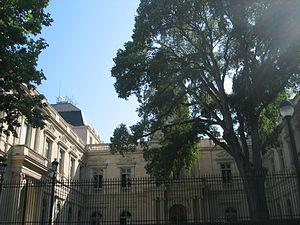
Cet article recense les hôtels de préfecture des subdivisions territoriales françaises, c'est-à-dire les édifices hébergeant les services des préfectures en France.